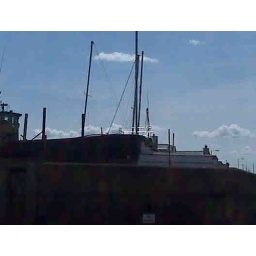
boats in forground with sky behind